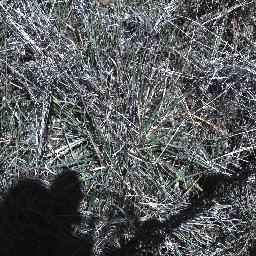
Label: negative